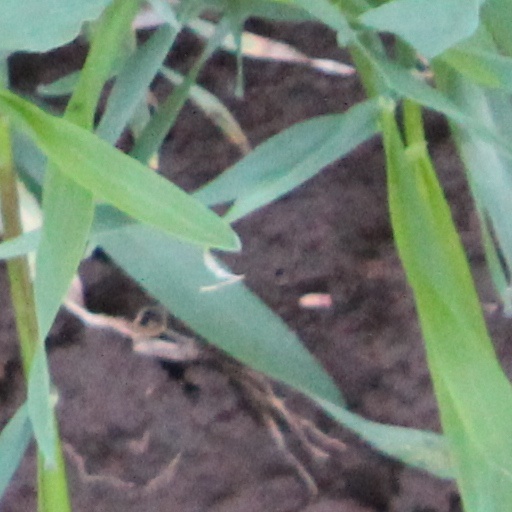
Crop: wheat